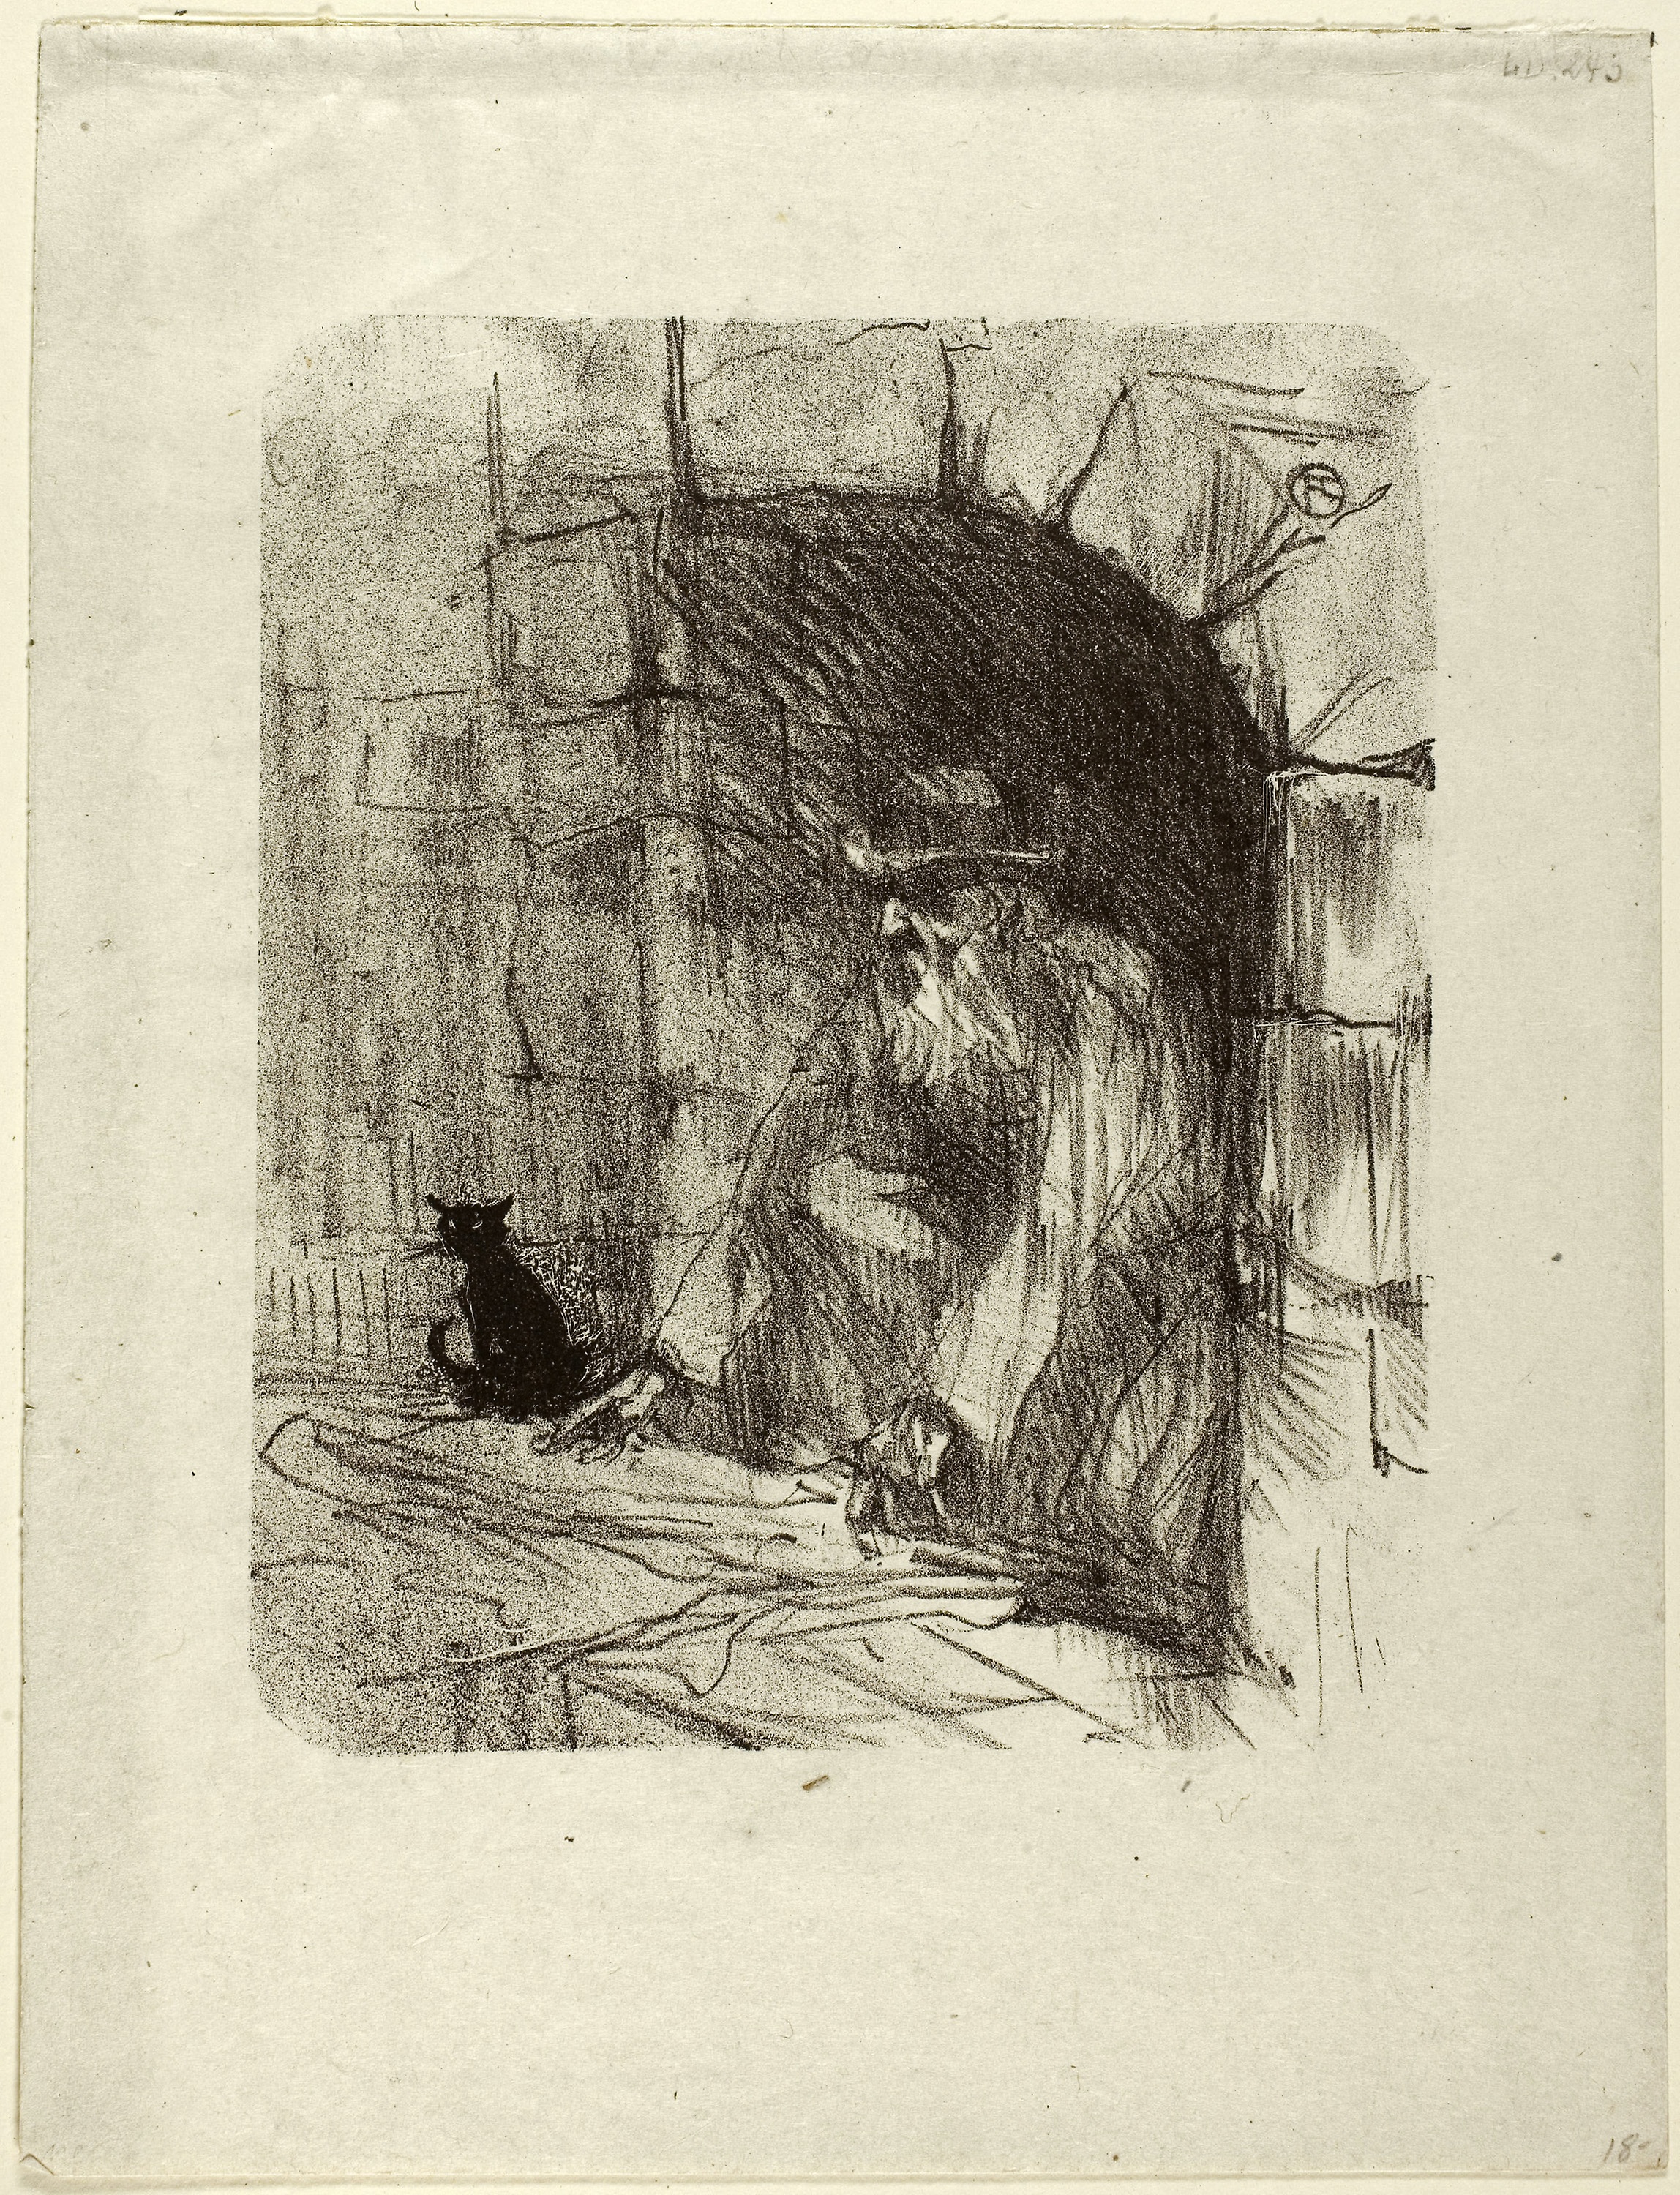
art, drawing, sketch, black and white, artwork, portrait, illustration, painting, visual arts, self portrait, arch